Dreams and visions in Middle-earth

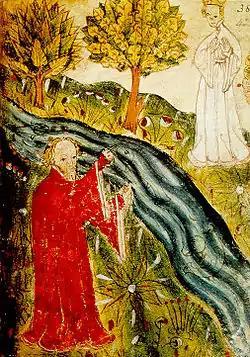
Earthly Paradise: Lothlórien has been compared to the place dreamed of in the Middle English poem "Pearl". The miniature from the Cotton Nero manuscript shows the Dreamer on the other side of the stream from the Pearl-maiden.

The dream vision or "visio" is a major literary device in early medieval literature, especially but not only in the genre of visionary literature. Amy Amendt-Raduege writes that medieval dream visions, such as those of Geoffrey Chaucer, or those in the "Chanson de Roland", the "Roman de la Rose", and "Sir Gawain and the Green Knight", are intensely visual. Further, she writes, the dreamer often goes to sleep troubled by something, and the dream takes them to an ideal place where they meet a figure of authority, such as Virgil in Dante's "Inferno", treated as a dream-story by scholars but not explicitly introduced as a dream. She comments that many dreams in "The Lord of the Rings" "follow the same conventions".